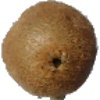
Label: kiwi